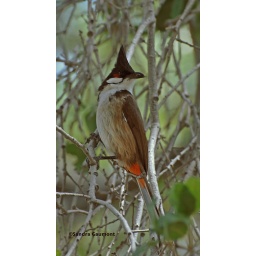
Taken at the LA Arboretum - I located these birds in the trees one of the days I was there.